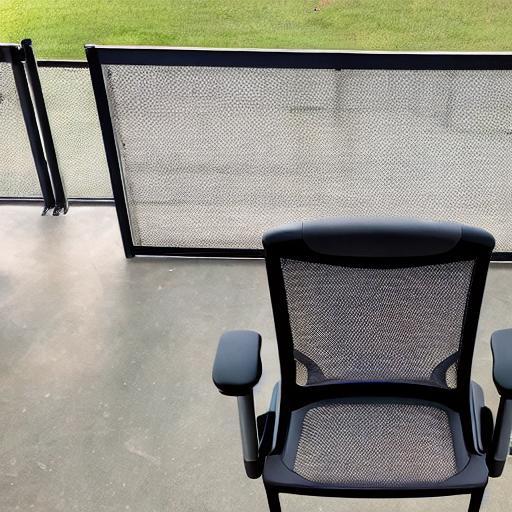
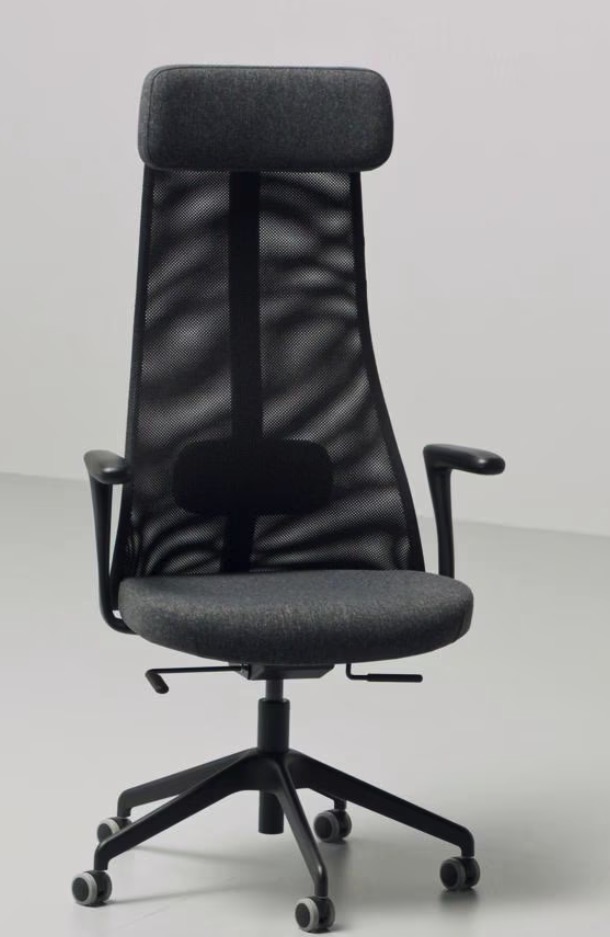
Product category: items_chair
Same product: no